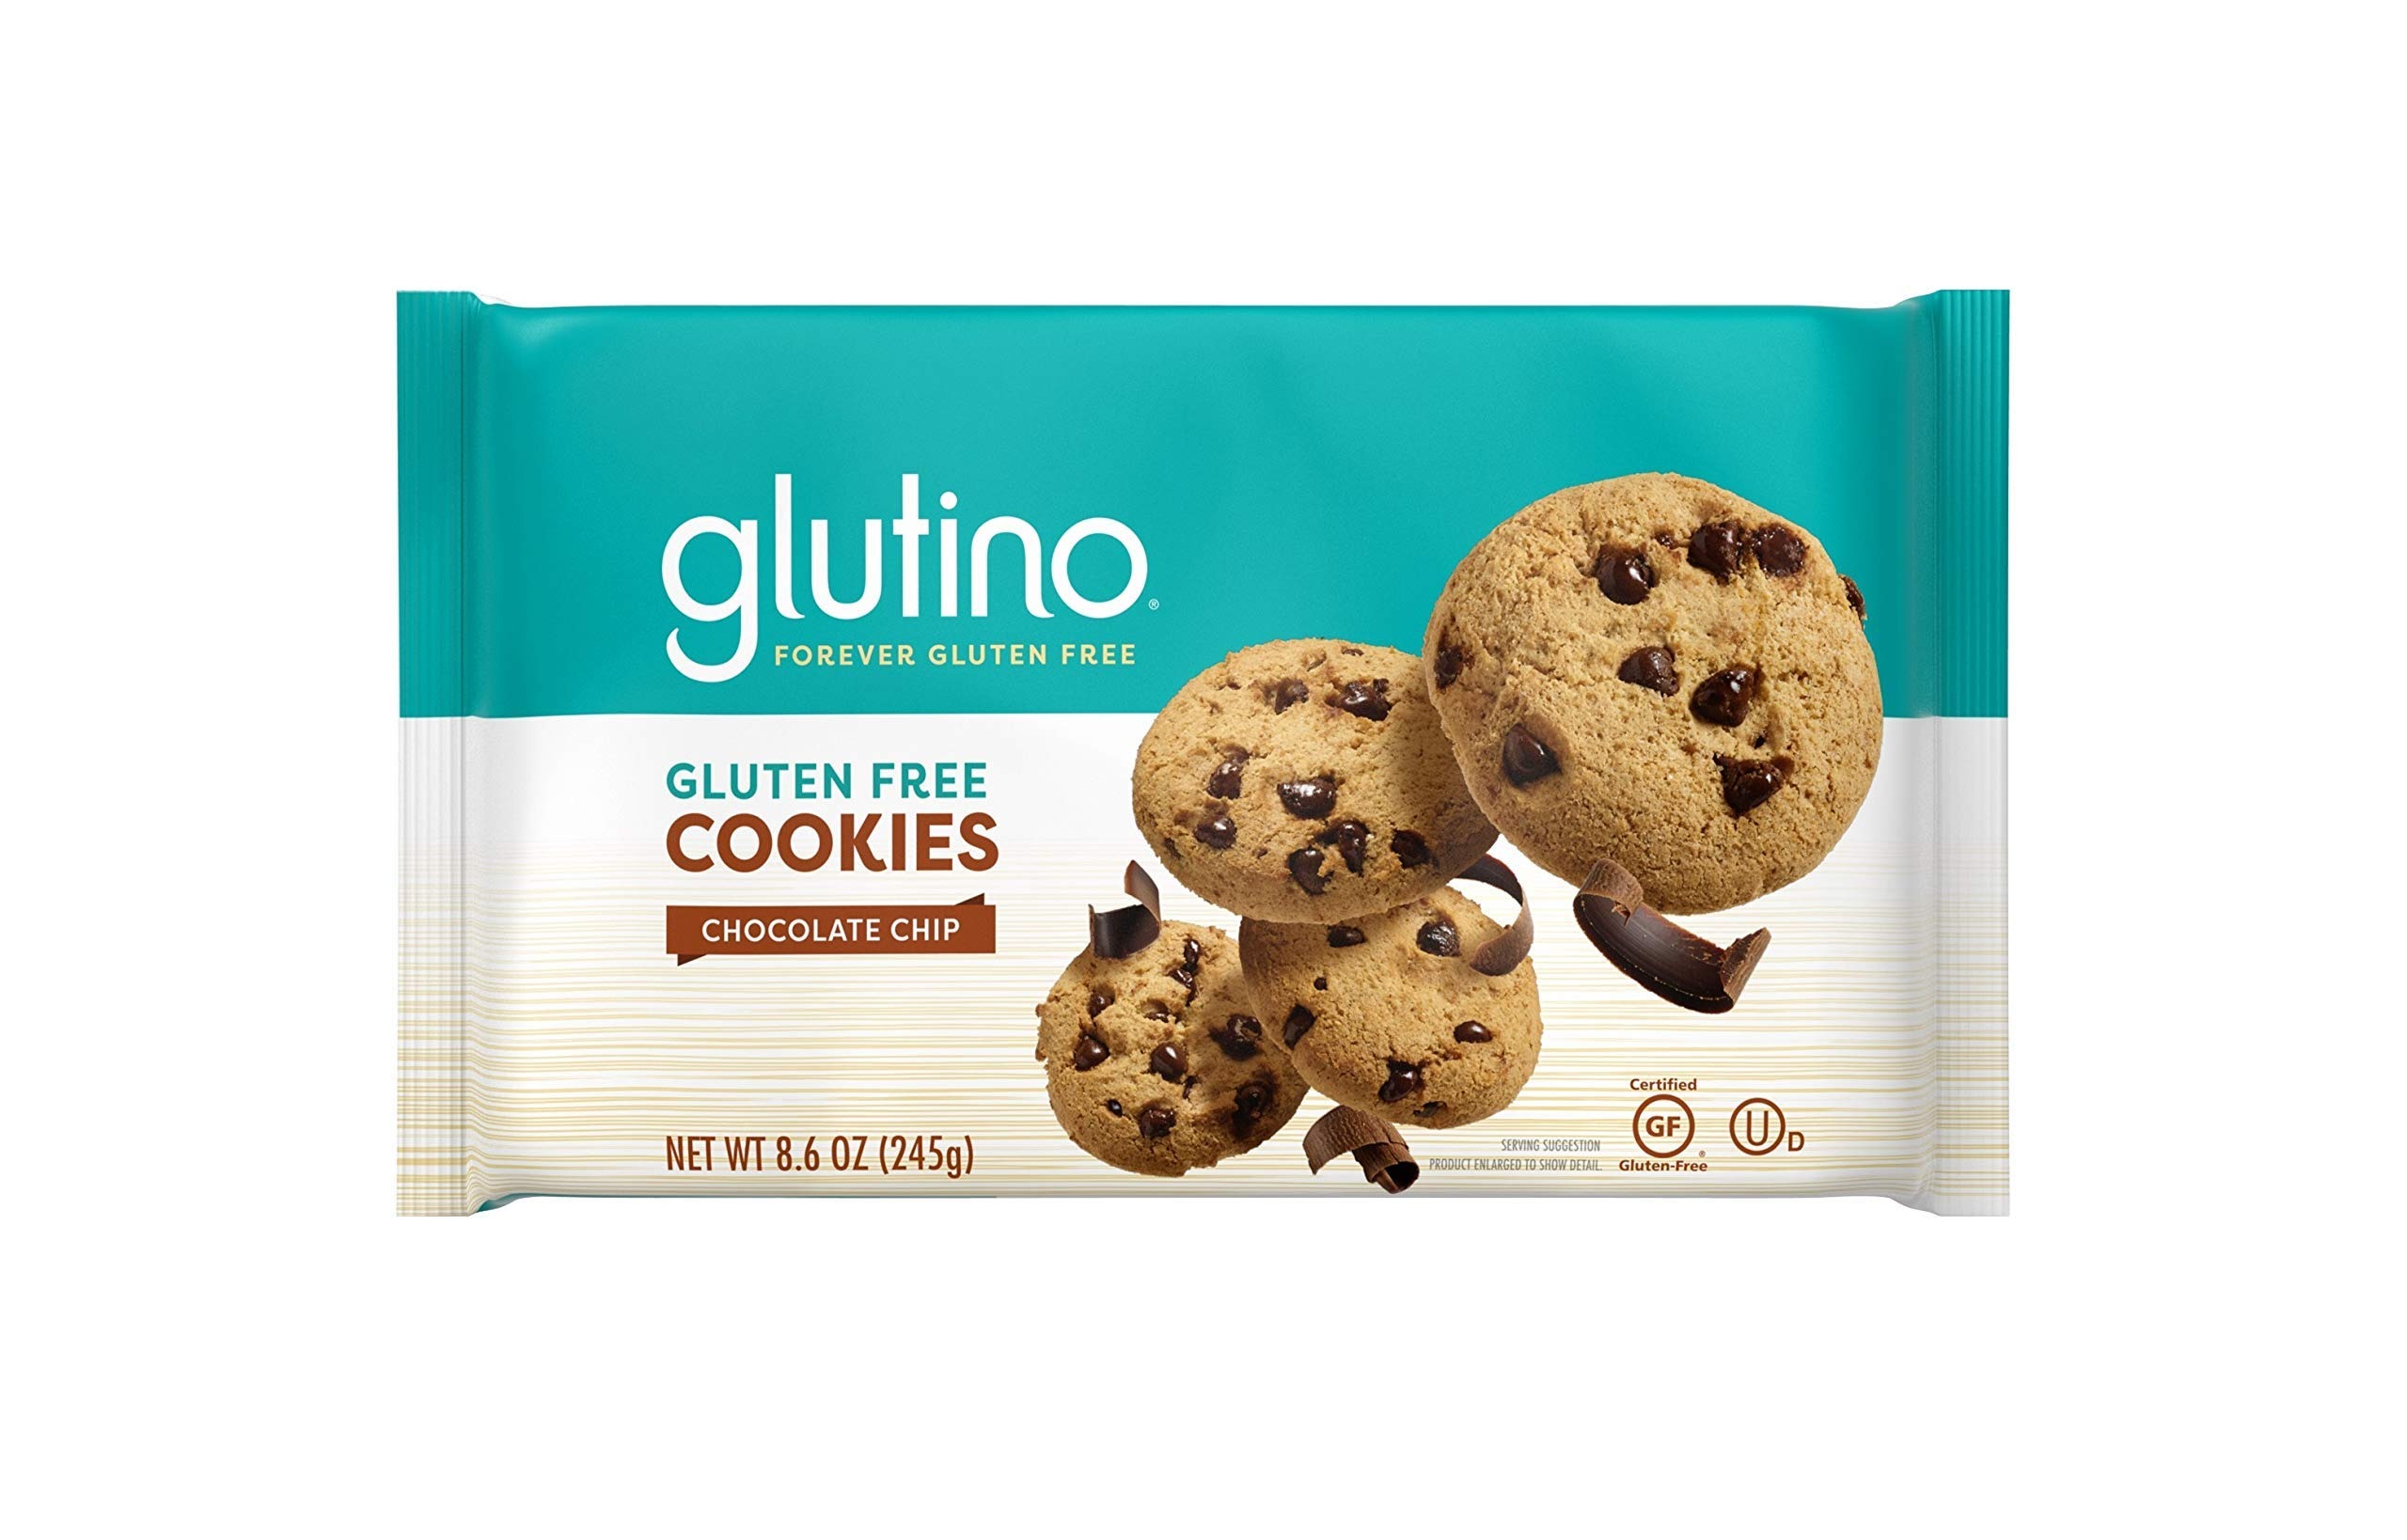
Item Name: Glutino Gluten Free Cookies, Chocolate Chip, 8.6 Ounce (Pack of 12)
Bullet Point 1: Gluten free
Bullet Point 2: Kosher
Bullet Point 3: Semi sweet chocolate chips
Bullet Point 4: Contains milk, eggs and soy
Bullet Point 5: May contain peanuts and tree nuts
Value: 103.2
Unit: ounce

Price: 46.735